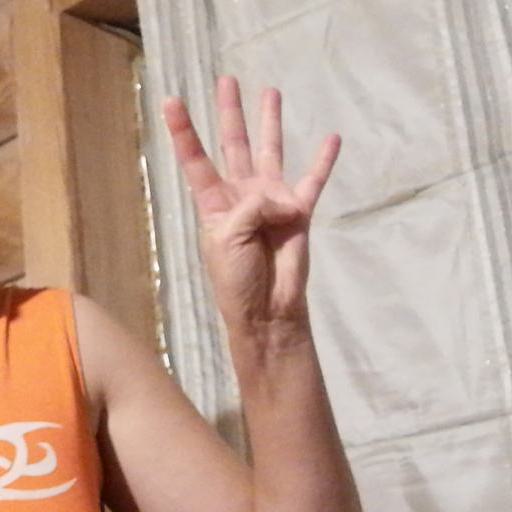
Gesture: four